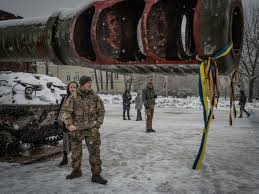
Label: Air Defense